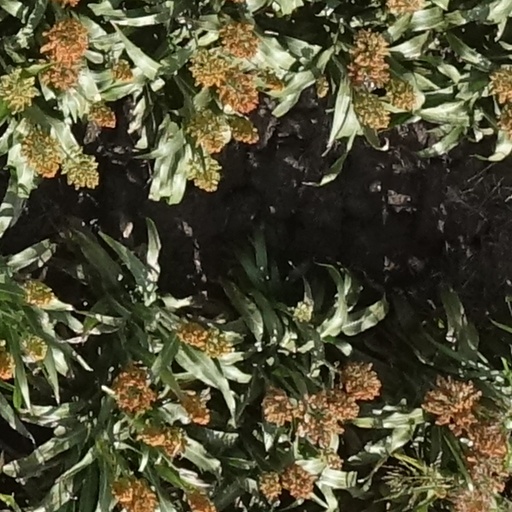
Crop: sorghum